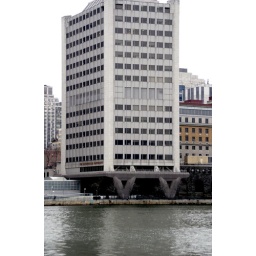
Rockefeller Research Building: Example of a building constructed over a highway